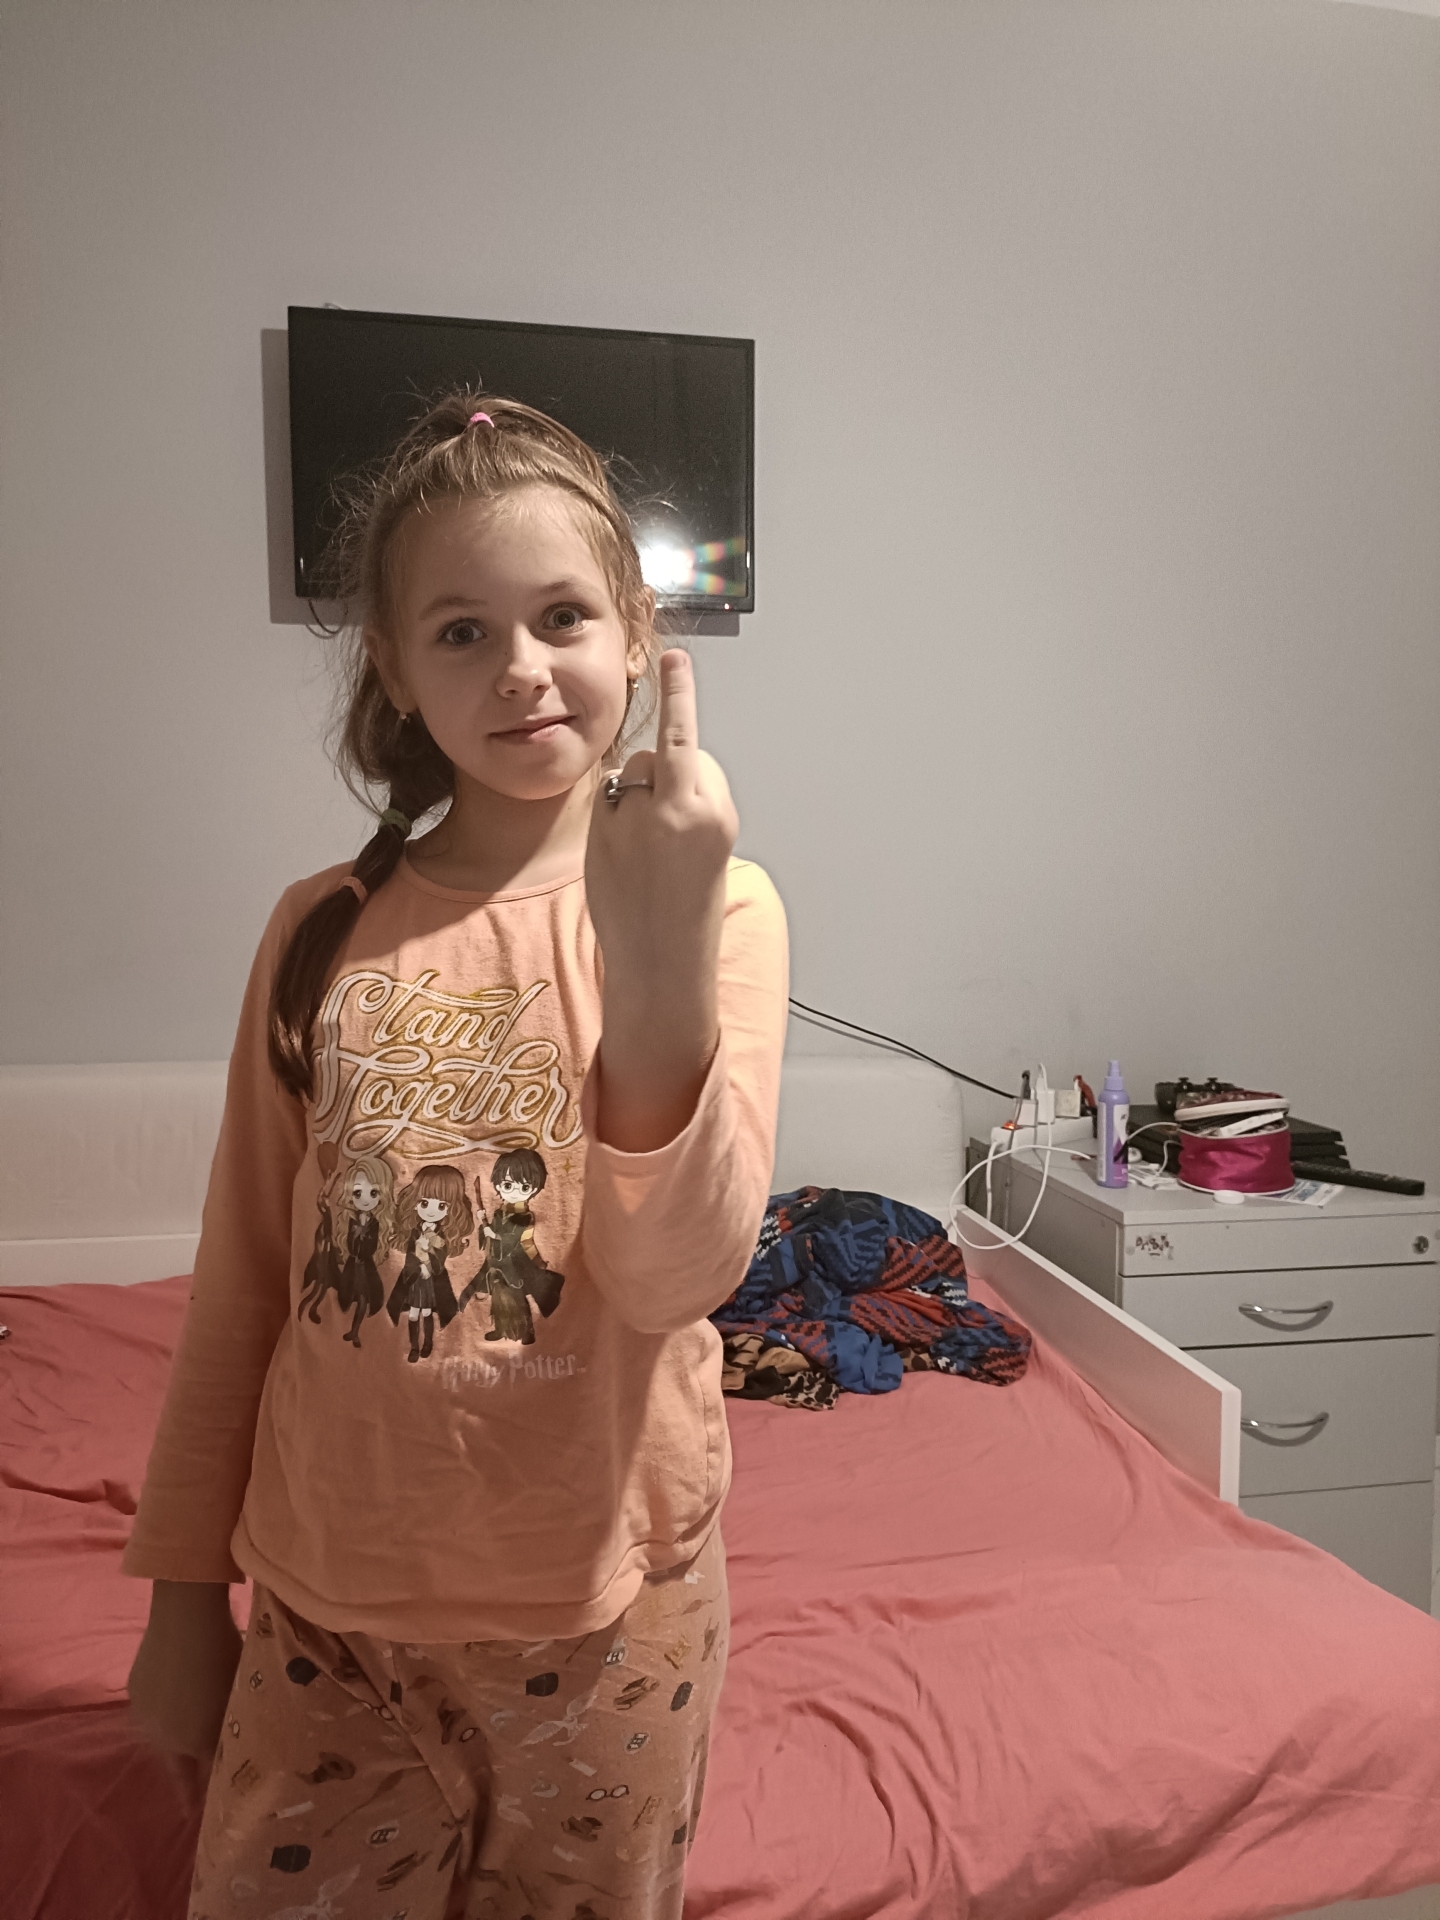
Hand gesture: middle_finger